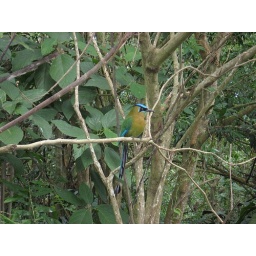
A colorful bird in InBio Park